Iris (plant)

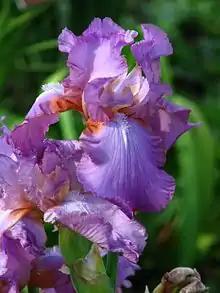
'Amethyst Flame'. Note prominent "beard".

Iris is extensively grown as ornamental plant in home and botanical gardens. Presby Memorial Iris Gardens in New Jersey, for example, is a living iris museum with over 10,000 plants, while in Europe the most famous iris garden is arguably the Giardino dell'Iris in Florence (Italy) which every year hosts a well attended iris breeders' competition. Irises, especially the multitude of bearded types, feature regularly in shows such as the Chelsea Flower Show.